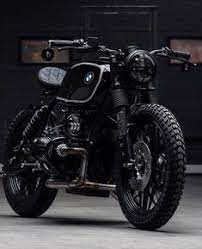
Vehicle type: Motorcycles